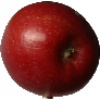
Label: Apple Braeburn 1